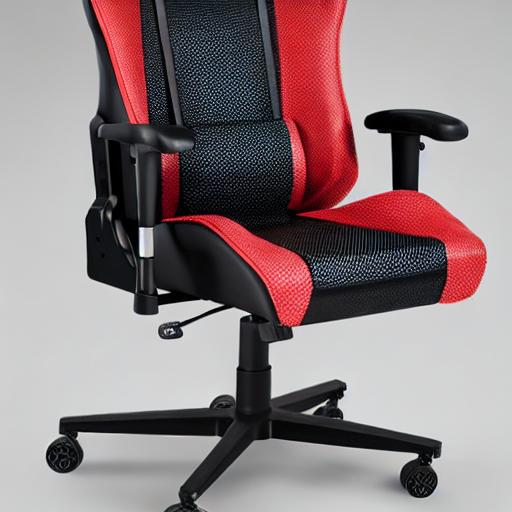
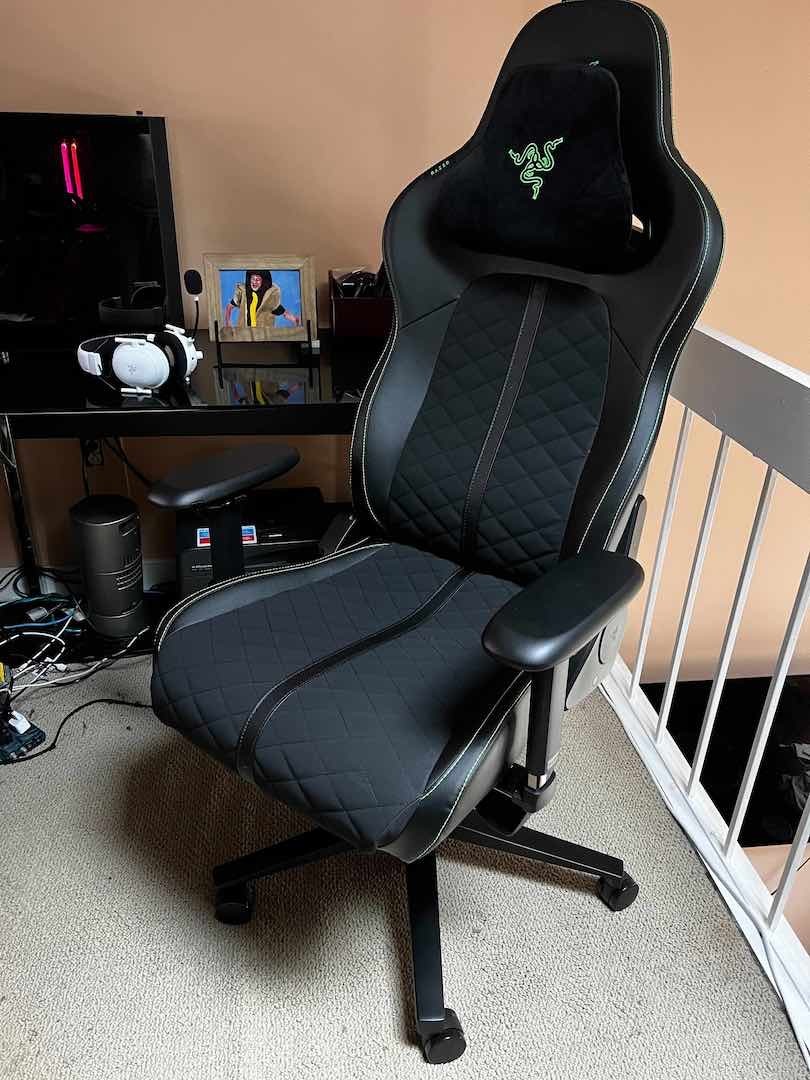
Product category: items_chair
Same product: no